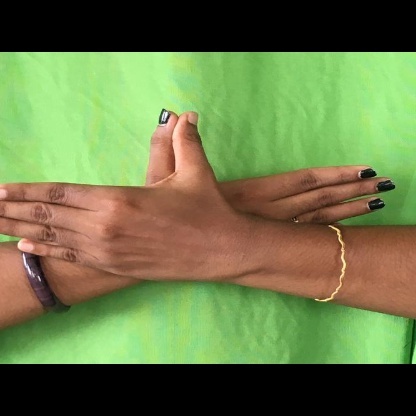
Mudra: Garuda